Samarium

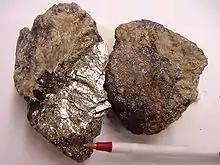
Samarskite

Samarium concentration in soils varies between 2 and 23 ppm, and oceans contain about 0.5–0.8 parts per trillion. The median value for its abundance in the Earth's crust used by the CRC Handbook is 7parts per million (ppm) and is the 40th most abundant element. Distribution of samarium in soils strongly depends on its chemical state and is very inhomogeneous: in sandy soils, samarium concentration is about 200 times higher at the surface of soil particles than in the water trapped between them, and this ratio can exceed 1,000 in clays.